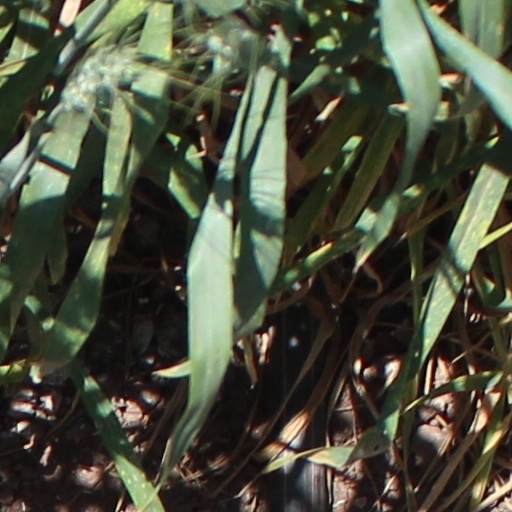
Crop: wheat